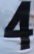
Number: 4